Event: Ecuador Earthquake
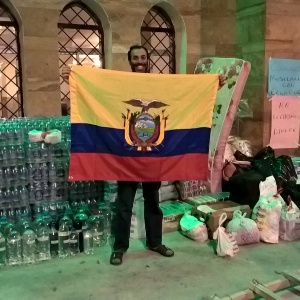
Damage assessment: no_damage